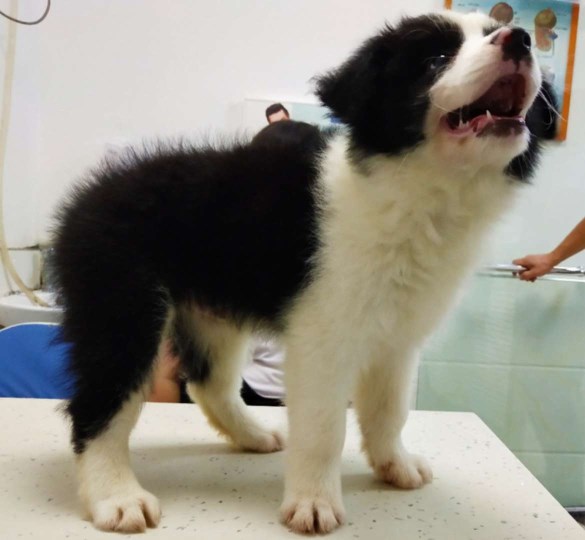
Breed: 2594-n000109-Border_collie